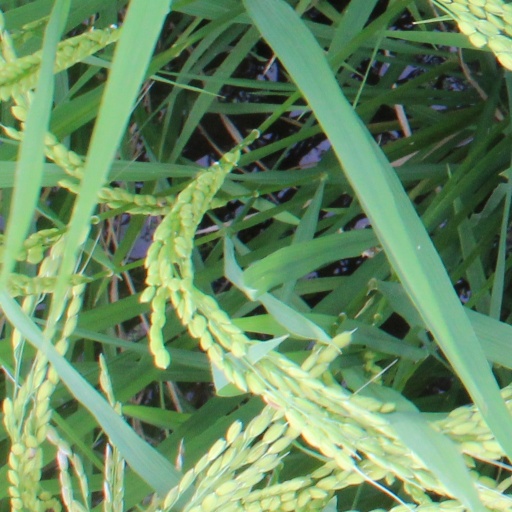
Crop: rice